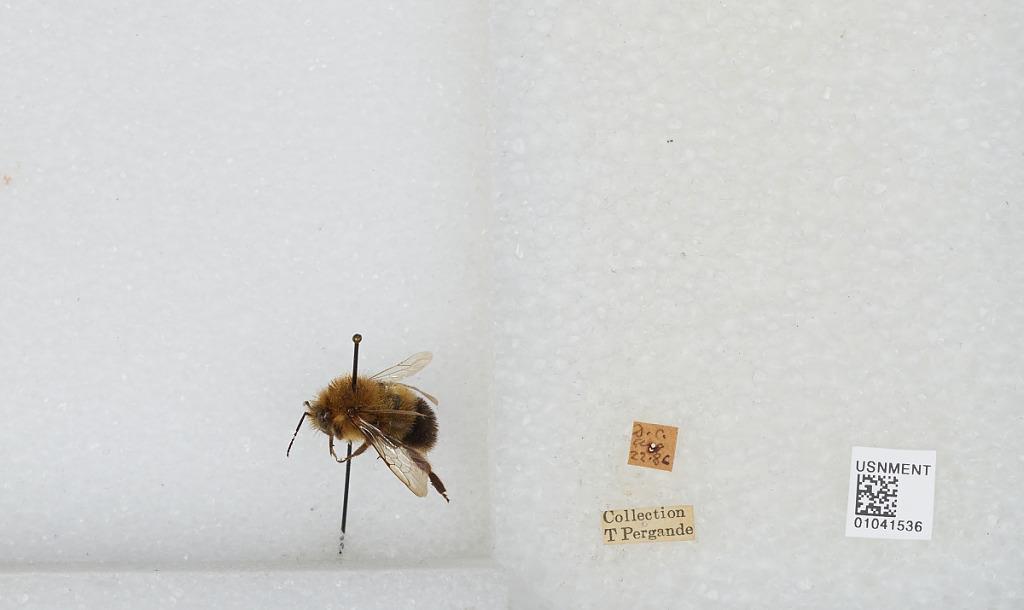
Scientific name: Bombus sp.
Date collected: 1886-8-22
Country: United States
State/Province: District of Columbia
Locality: Washington
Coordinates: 38.9047, -77.0164